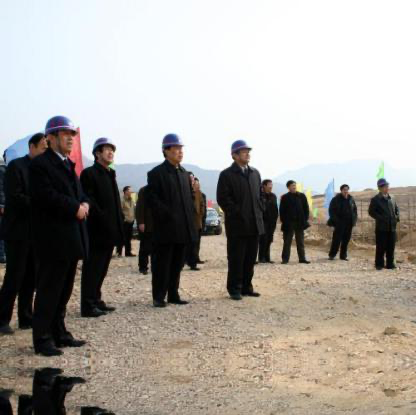
Objects in the image:
label: helmet
label: helmet
label: helmet
label: head
label: head
label: head
label: head
label: helmet
label: head
label: head